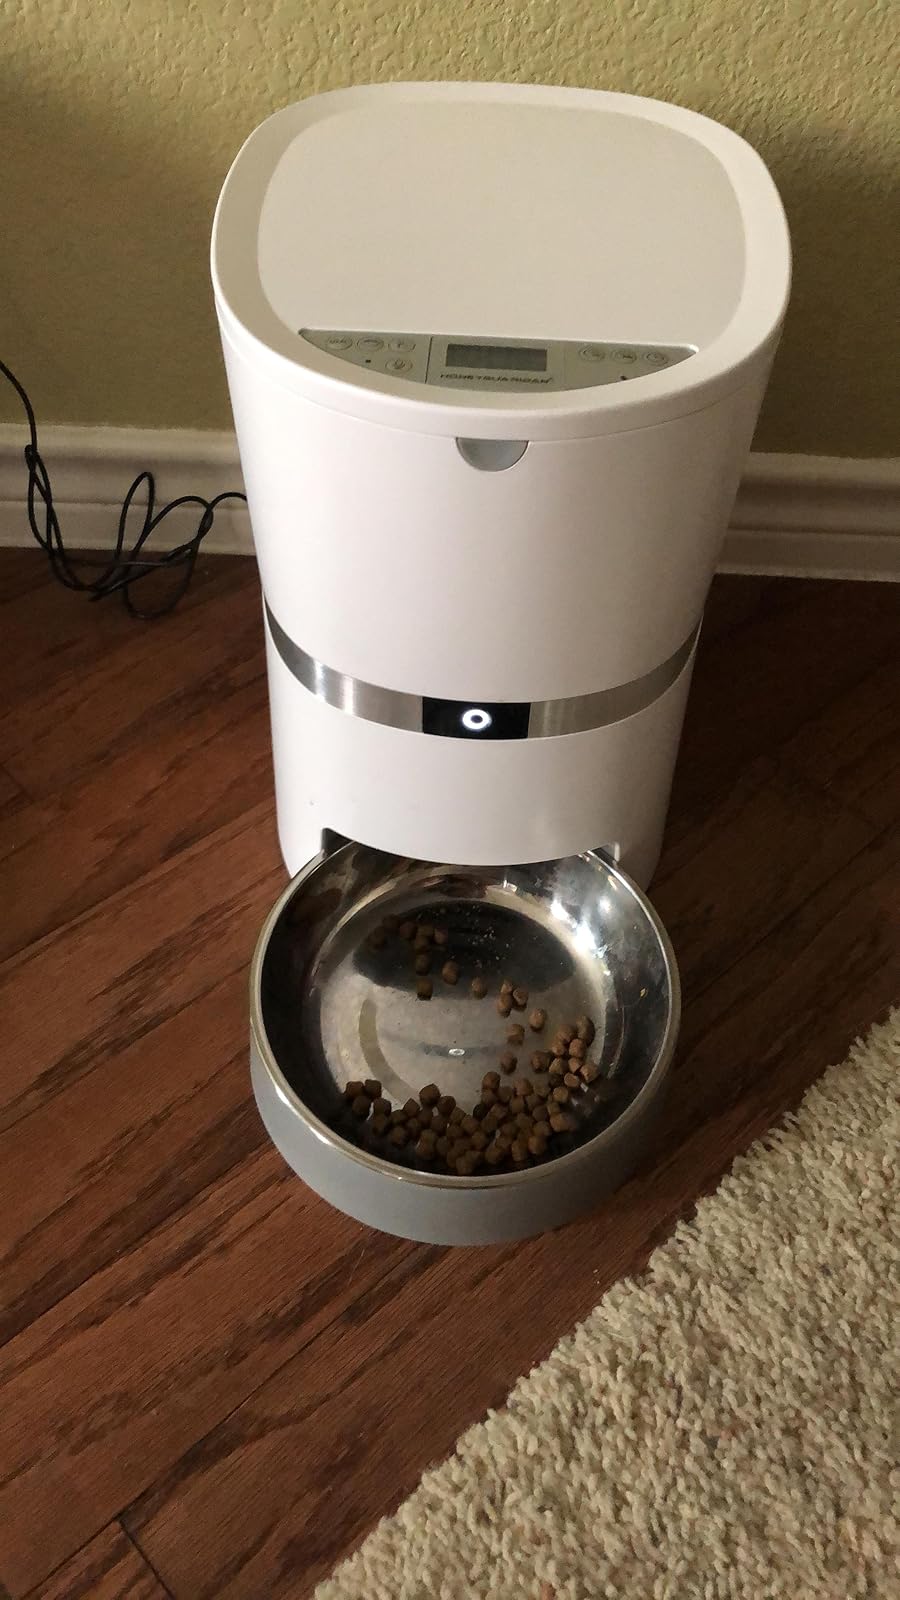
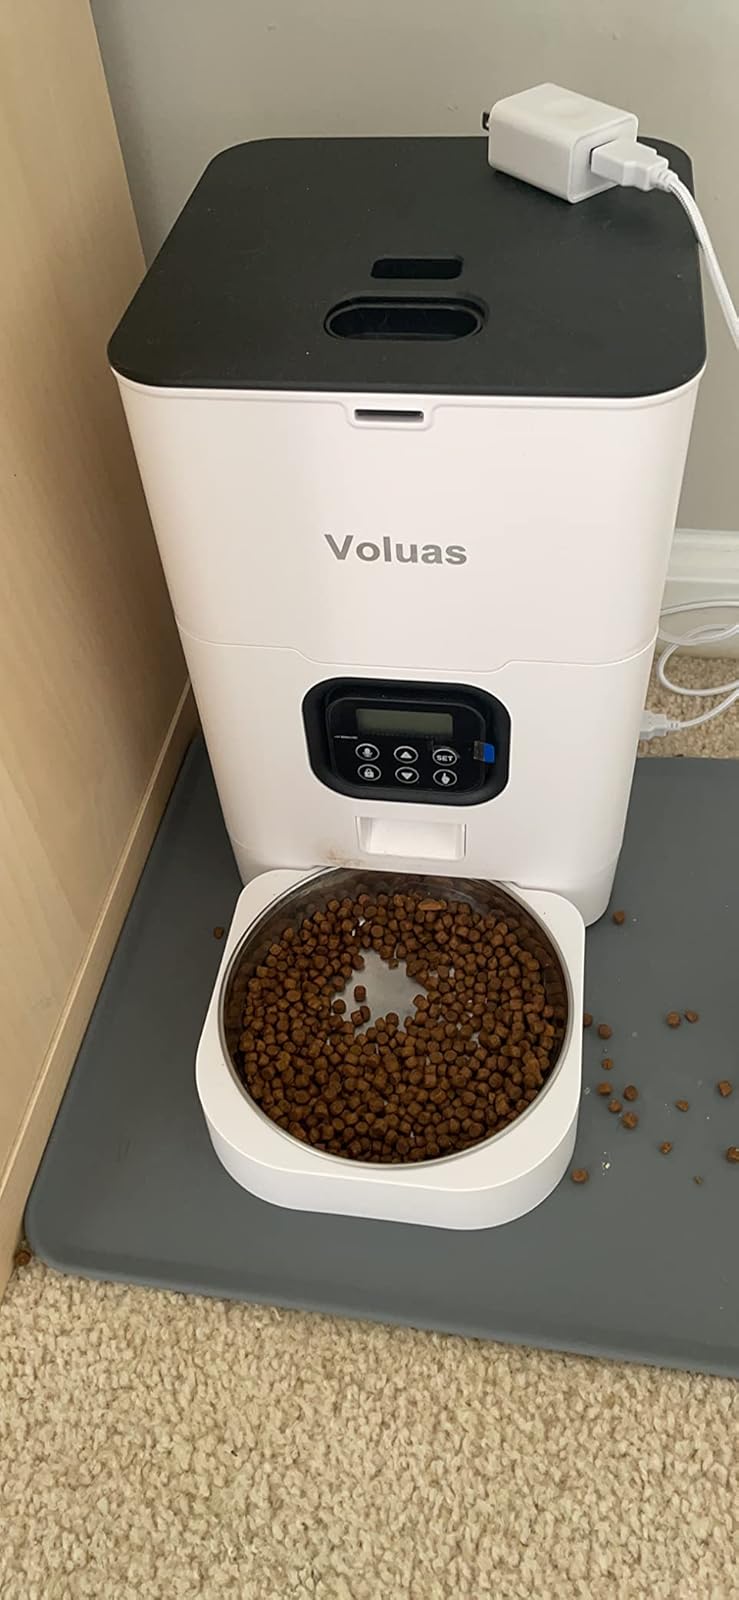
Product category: items_feeder
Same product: no